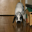
Label: rabbit